Hasee Toh Phasee

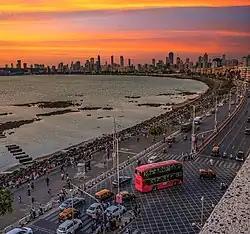
A portion of the film was shot at Marine Drive, Mumbai

Sidharth Malhotra was cast as Nikhil, a conservative and earnest businessman. According to Malhotra, the character differed from conventional Bollywood heroes, focusing more on internal growth than external heroics. Parineeti Chopra was cast as Meeta, an eccentric scientist with unconventional behavior. Chopra described the role as one of her most demanding, as it broke the typical mold of a Bollywood heroine. Mathew stated that Chopra was always his preferred choice, while Johar suggested Malhotra for the male lead.